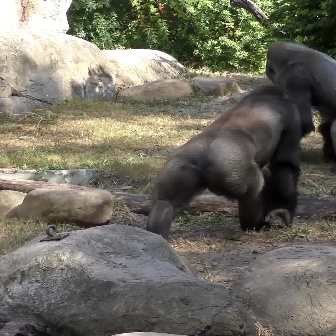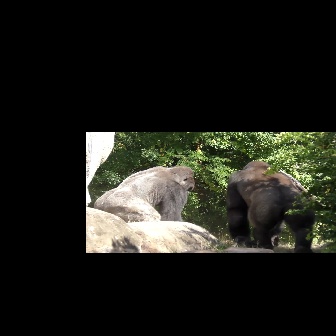
  Please identify the target specified by the bounding box [142,85,300,243] in the first image and locate it in the second image. Return the coordinates in [x_min,y_min,x_max,y_max] format.
Answer: [225,160,317,252]